Jacques Habra

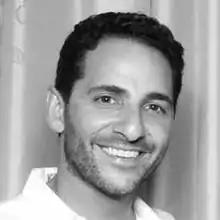
Habra - Circa 2017

Jacques Habra is a Lebanese American technology entrepreneur, investor and thought leader. He is most known for founding WebElite, a web application technology agency in 1996, and creating brands and several companies that experienced successful exits, Habra is the founder and CEO of Noospheric, a startup consulting incubator based in Santa Barbara and he currently focuses on real estate development projects.